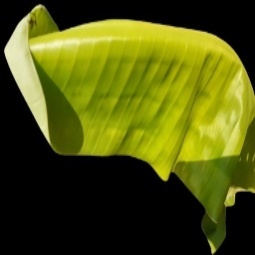
Label: Zinc